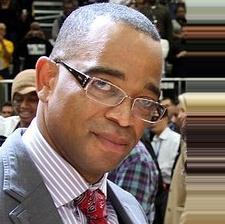
Age: 44